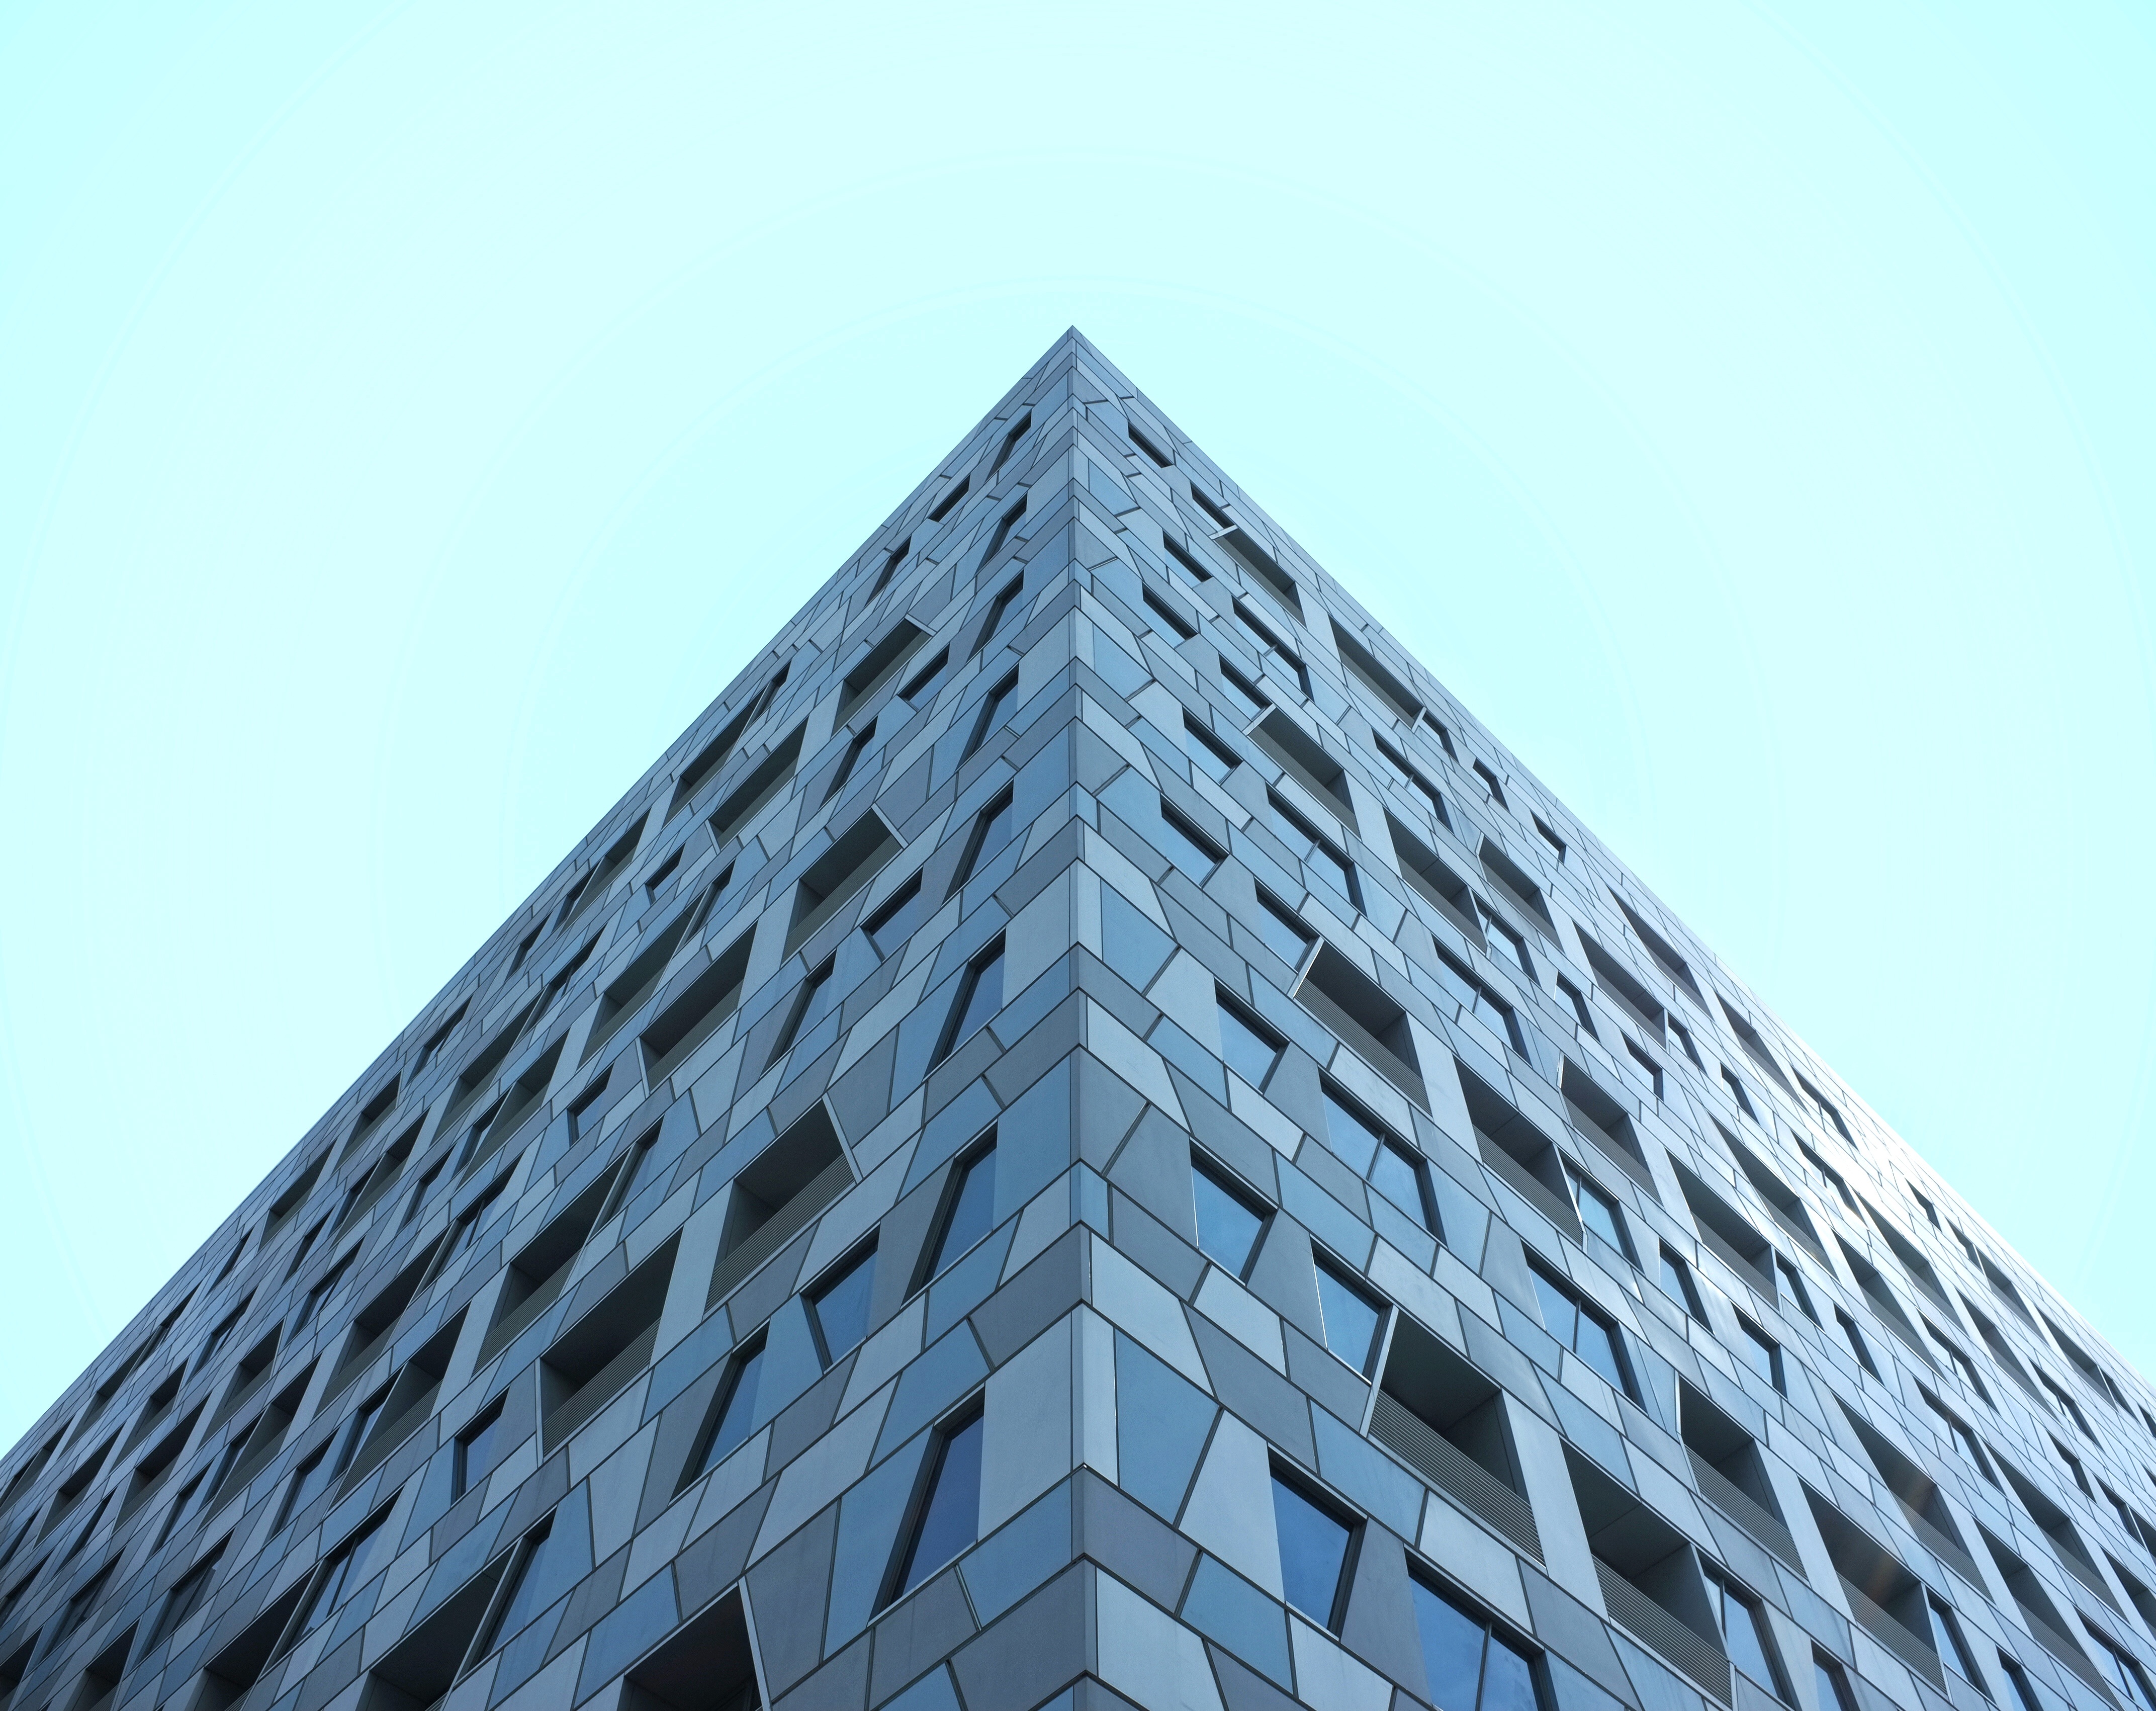
architecture, skyscraper, monument, line, tower, landmark, facade, blue, tower block, symmetry, shape